Kalabha Mazha

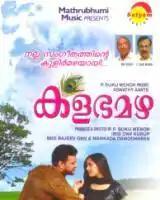

Kalabha Mazha is a 2011 Malayalam film directed by P Sukumenon, starring Krisha and Radhika in the lead roles.